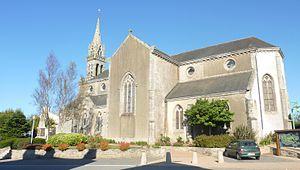
Botsorhel
Botsorhel [bɔtsɔʁεl] est une commune du département du Finistère, dans la région Bretagne, en France.
La liste des églises du Finistère recense de la manière la plus complète possible les églises, cathédrales et basiliques situées dans le département français du Finistère.